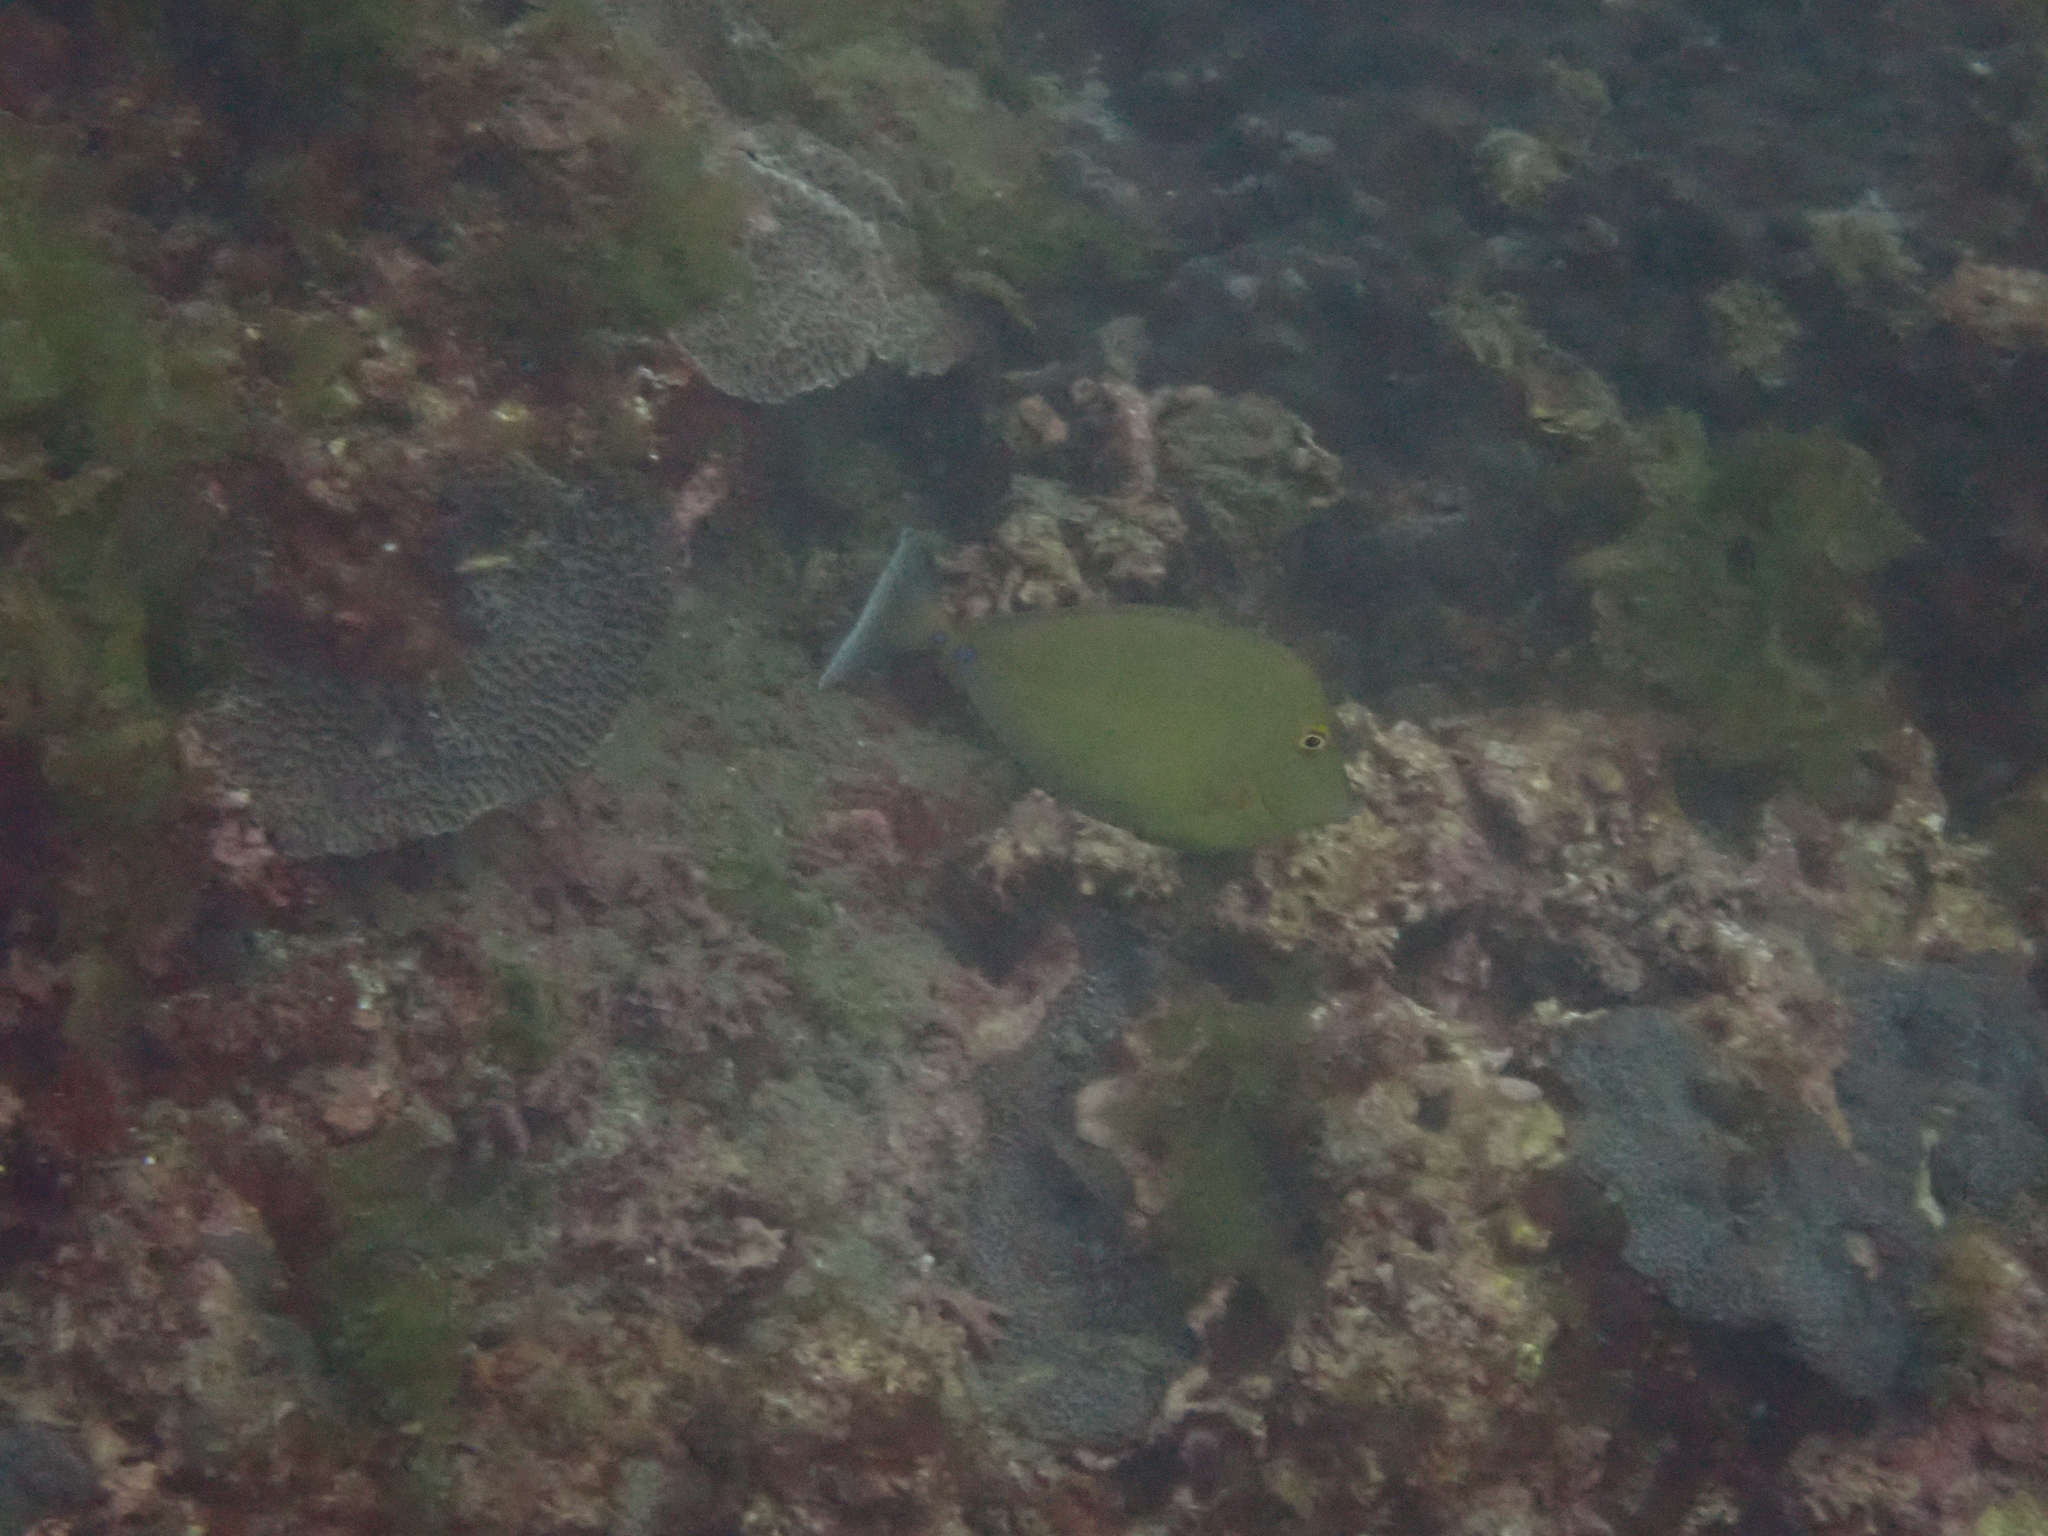
Naso unicornis (Bluespine Unicornfish)